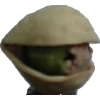
Label: pistachio